Foibe massacres

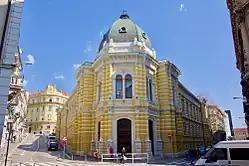
Italian Secondary School in Rijeka/Fiume

The foibe massacres ethnic cleansing, mass killings and deportations both during and immediately after World War II, mainly committed by Yugoslav Partisans and OZNA in the then-Italian territories of Julian March (Karst Region and Istria), Kvarner and Dalmatia, against local Italians (Istrian Italians and Dalmatian Italians) and Slavs, primarily members of fascist and collaborationist forces, and civilians opposed to the new Yugoslav authorities, and Italian, German, Croat and Slovene anti-communists against the regime of Josip Broz Tito, presumed to be associated with fascism, Nazism, collaboration with Axis and reventive purge of real, potential or presumed opponents of Titoism